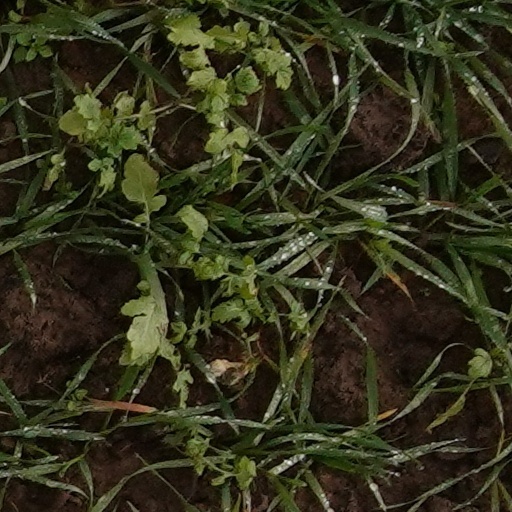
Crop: wheat